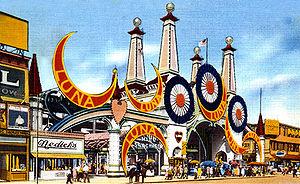
Luna Park est un ancien parc d'attractions situé sur Coney Island, dans la ville de New York, ouvert de 1903 à 1944. Il devient rapidement, au début des années 1900, le deuxième parc d'attractions de Coney Island après Steeplechase Park, grâce à l'utilisation de stands lumineux et plusieurs attractions célèbres dont une avec des éléphants domestiqués. En 2010, la société Zamperla rouvre le parc après y avoir investi dans une vingtaine d'attractions.